Honnōji Hotel

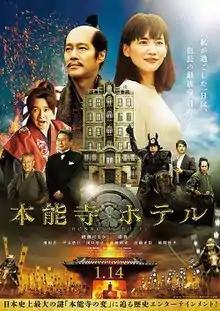
Poster

is a 2017 Japanese comedy mystery fantasy film directed by Masayuki Suzuki, written by Tomoko Aizawa and starring Haruka Ayase, Shinichi Tsutsumi, Gaku Hamada, Hiroyuki Hirayama, , Masahiro Takashima, Masaomi Kondō and Morio Kazama. It was released in Japan by Toho on 14 January 2017.